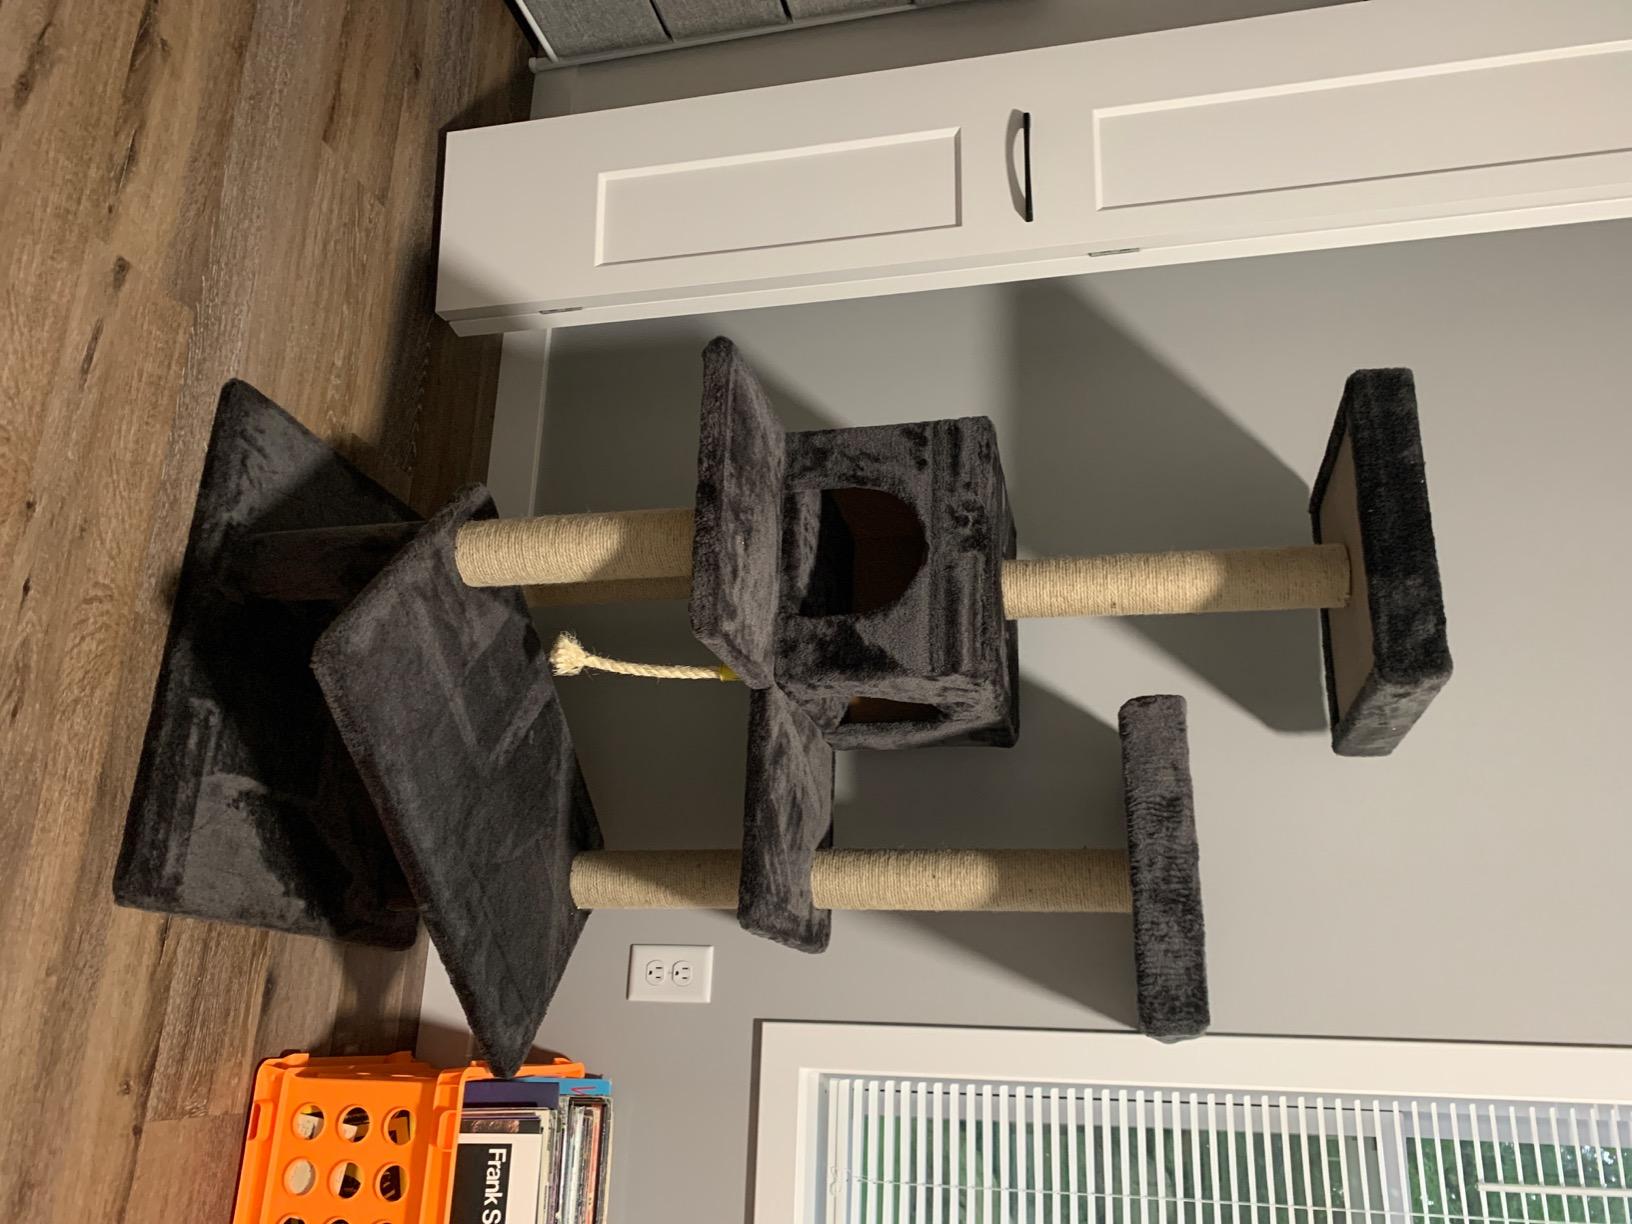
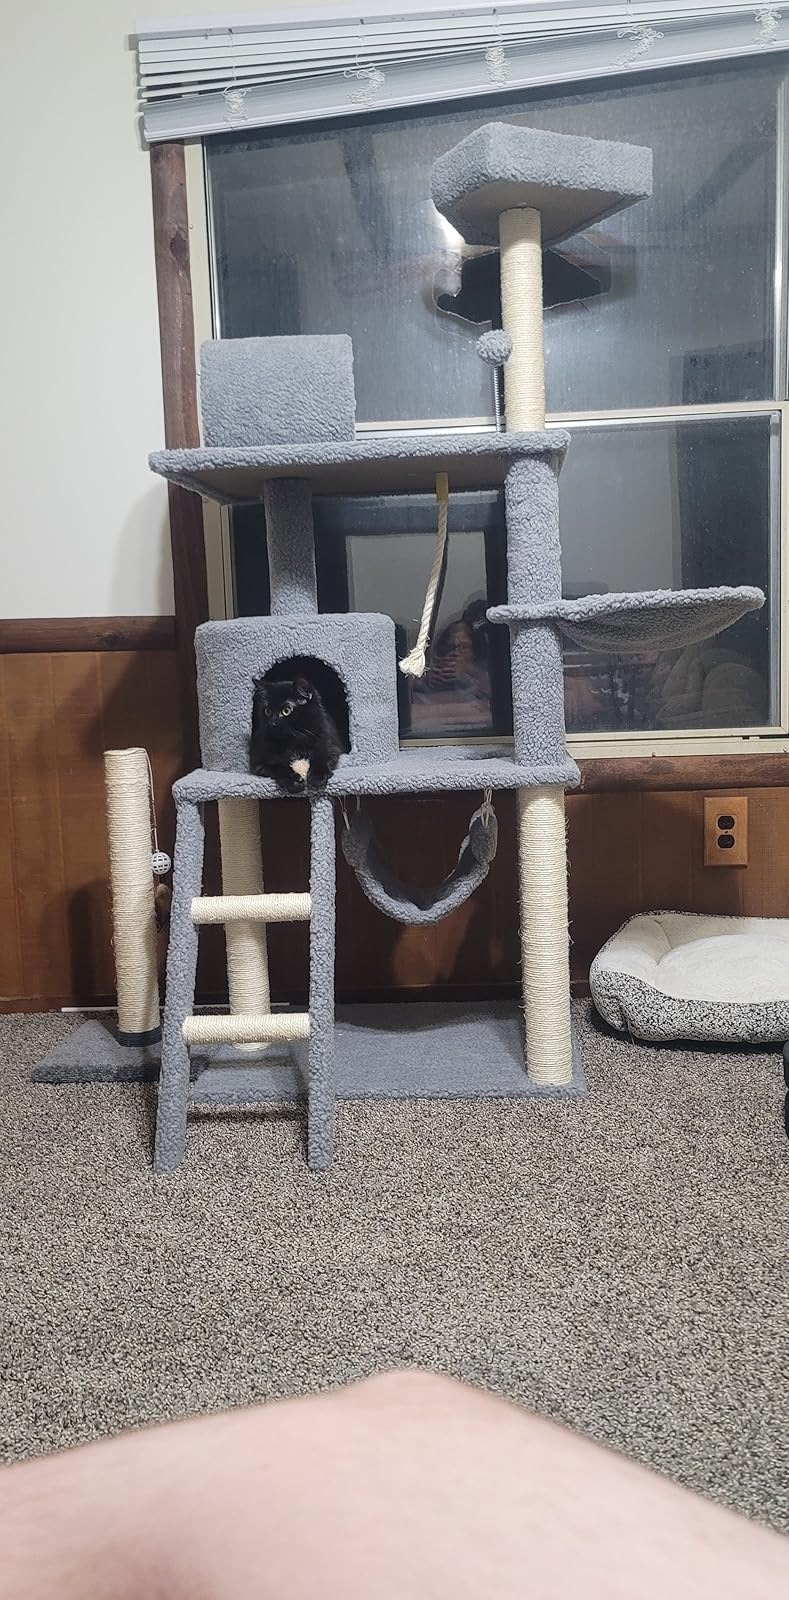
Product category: items_cat tree
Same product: no